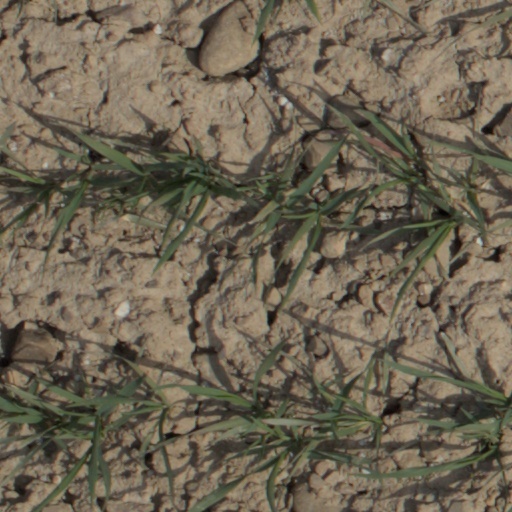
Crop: wheat